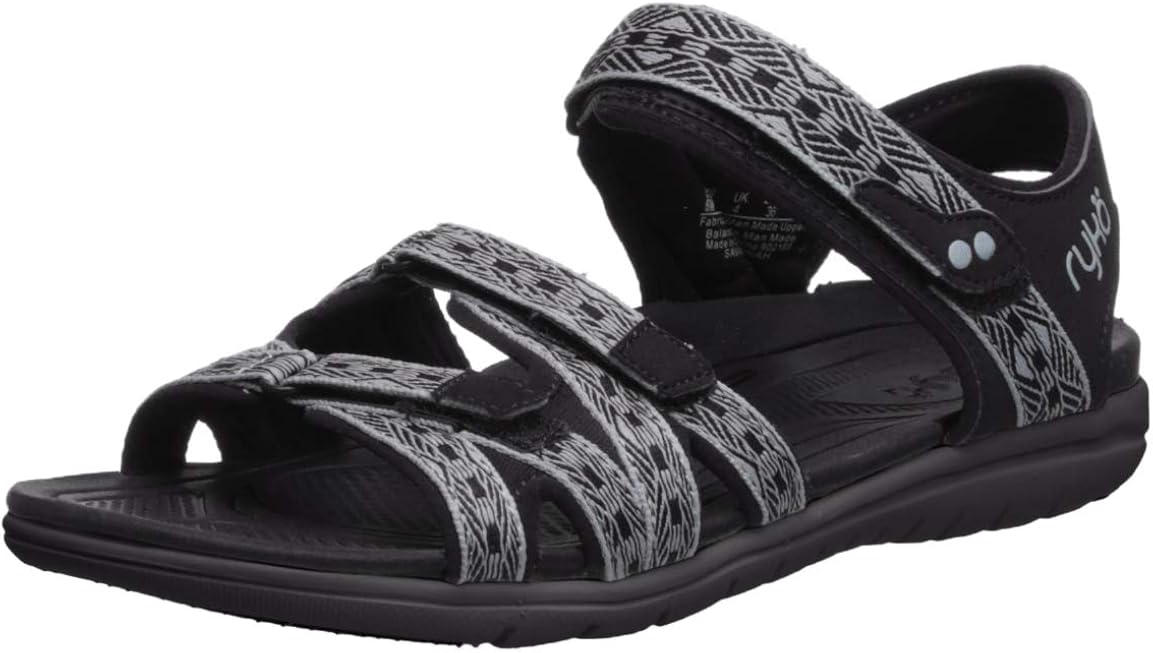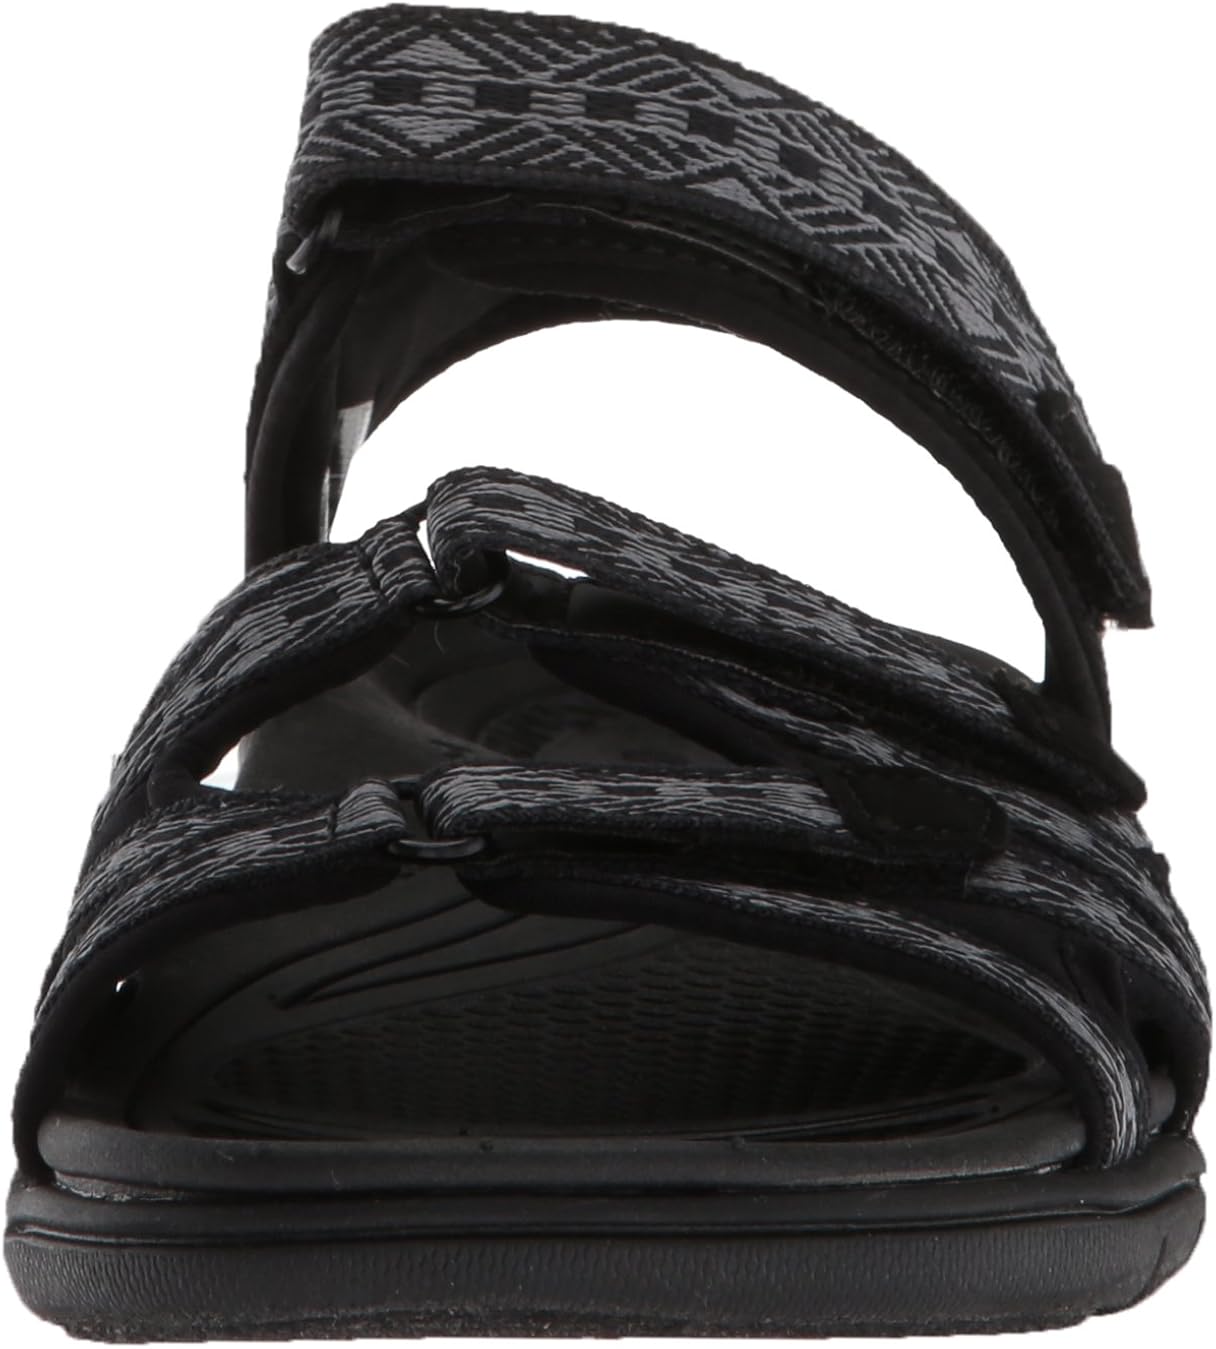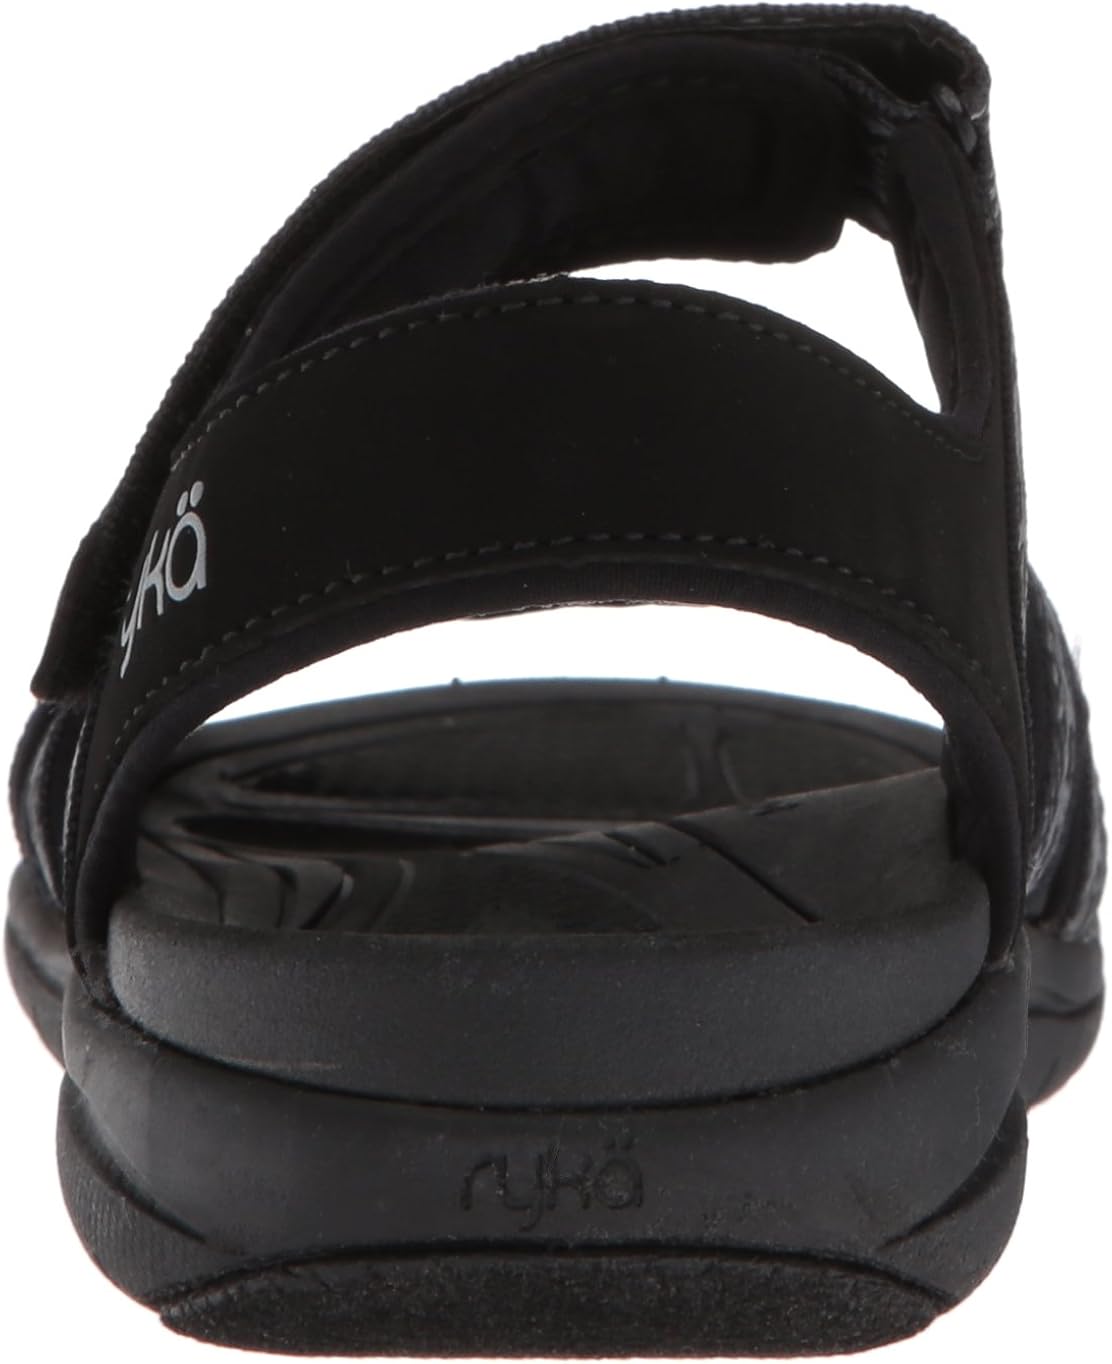
Ryka Women's Savannah Sport Sandal, Black/Frost Grey, 7 W US
Category: AMAZON FASHION
Three points of adjustability and geometric print webbing on a proven sandal construction, make the savannah the go-to RYKA sandal of the season. Softly lined synthetic overlays with webbing detail keep her comfortable and anatomically designed footbed provides support.
Features: Textile | Imported | Man made sole | Platform measures approximately 0.75 inches | 4.9 oz | Synthetic and webbing textile upper with three points of adjustability. | Anatomically designed Q-contour footbed with deep heel cup for extra stability to reduce over-pronation and increased arch contact. | Soft EVA midsole delivers all day comfort | Lightweight EVA with a highly flexible tread pattern.